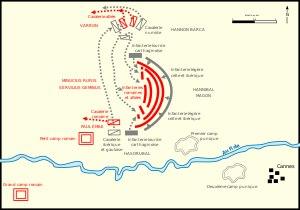
Hannibal Barca, généralement appelé Annibal ou Hannibal, né en 247 av. J.-C. à Carthage et mort entre 183 av. J.-C. et 181 av. J.-C. en Bithynie, est un général et homme politique carthaginois, généralement considéré comme l'un des plus grands tacticiens militaires de l'histoire.
La deuxième guerre punique est le deuxième des trois conflits connus sous le nom de guerres puniques, qui opposent Rome à Carthage. Plus précisément, ce conflit se déroule au IIIᵉ siècle av. J.-C., de 218 à 203 en Europe, puis de 203 à 202 en Afrique.